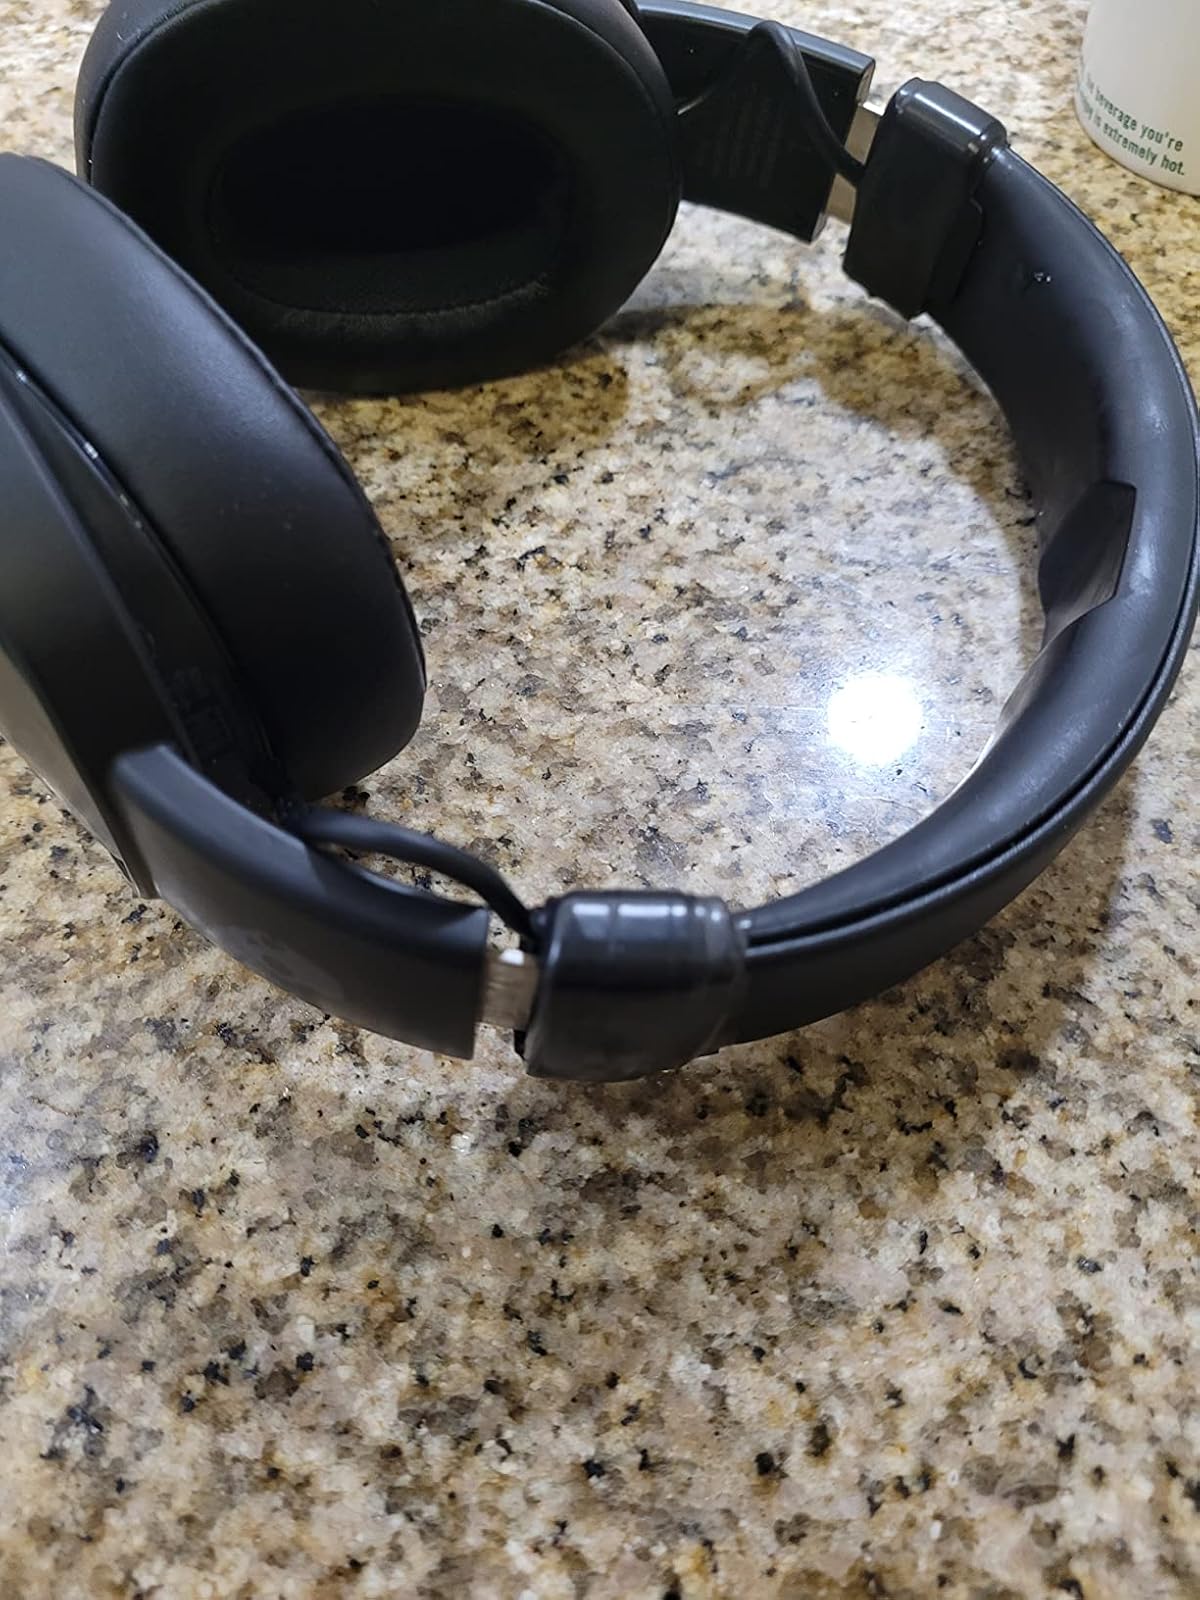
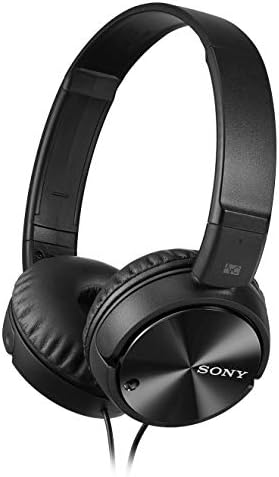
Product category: headphones
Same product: no